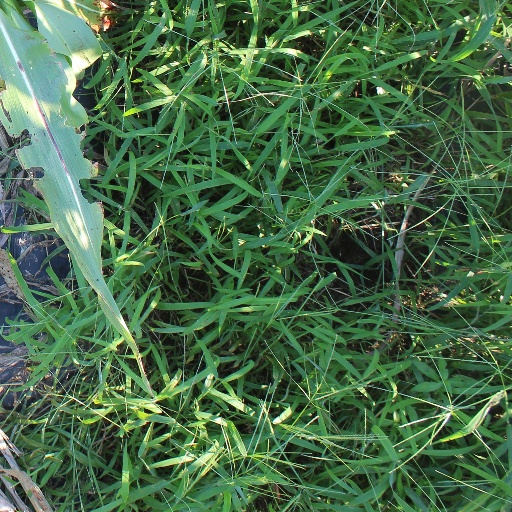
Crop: sorghum